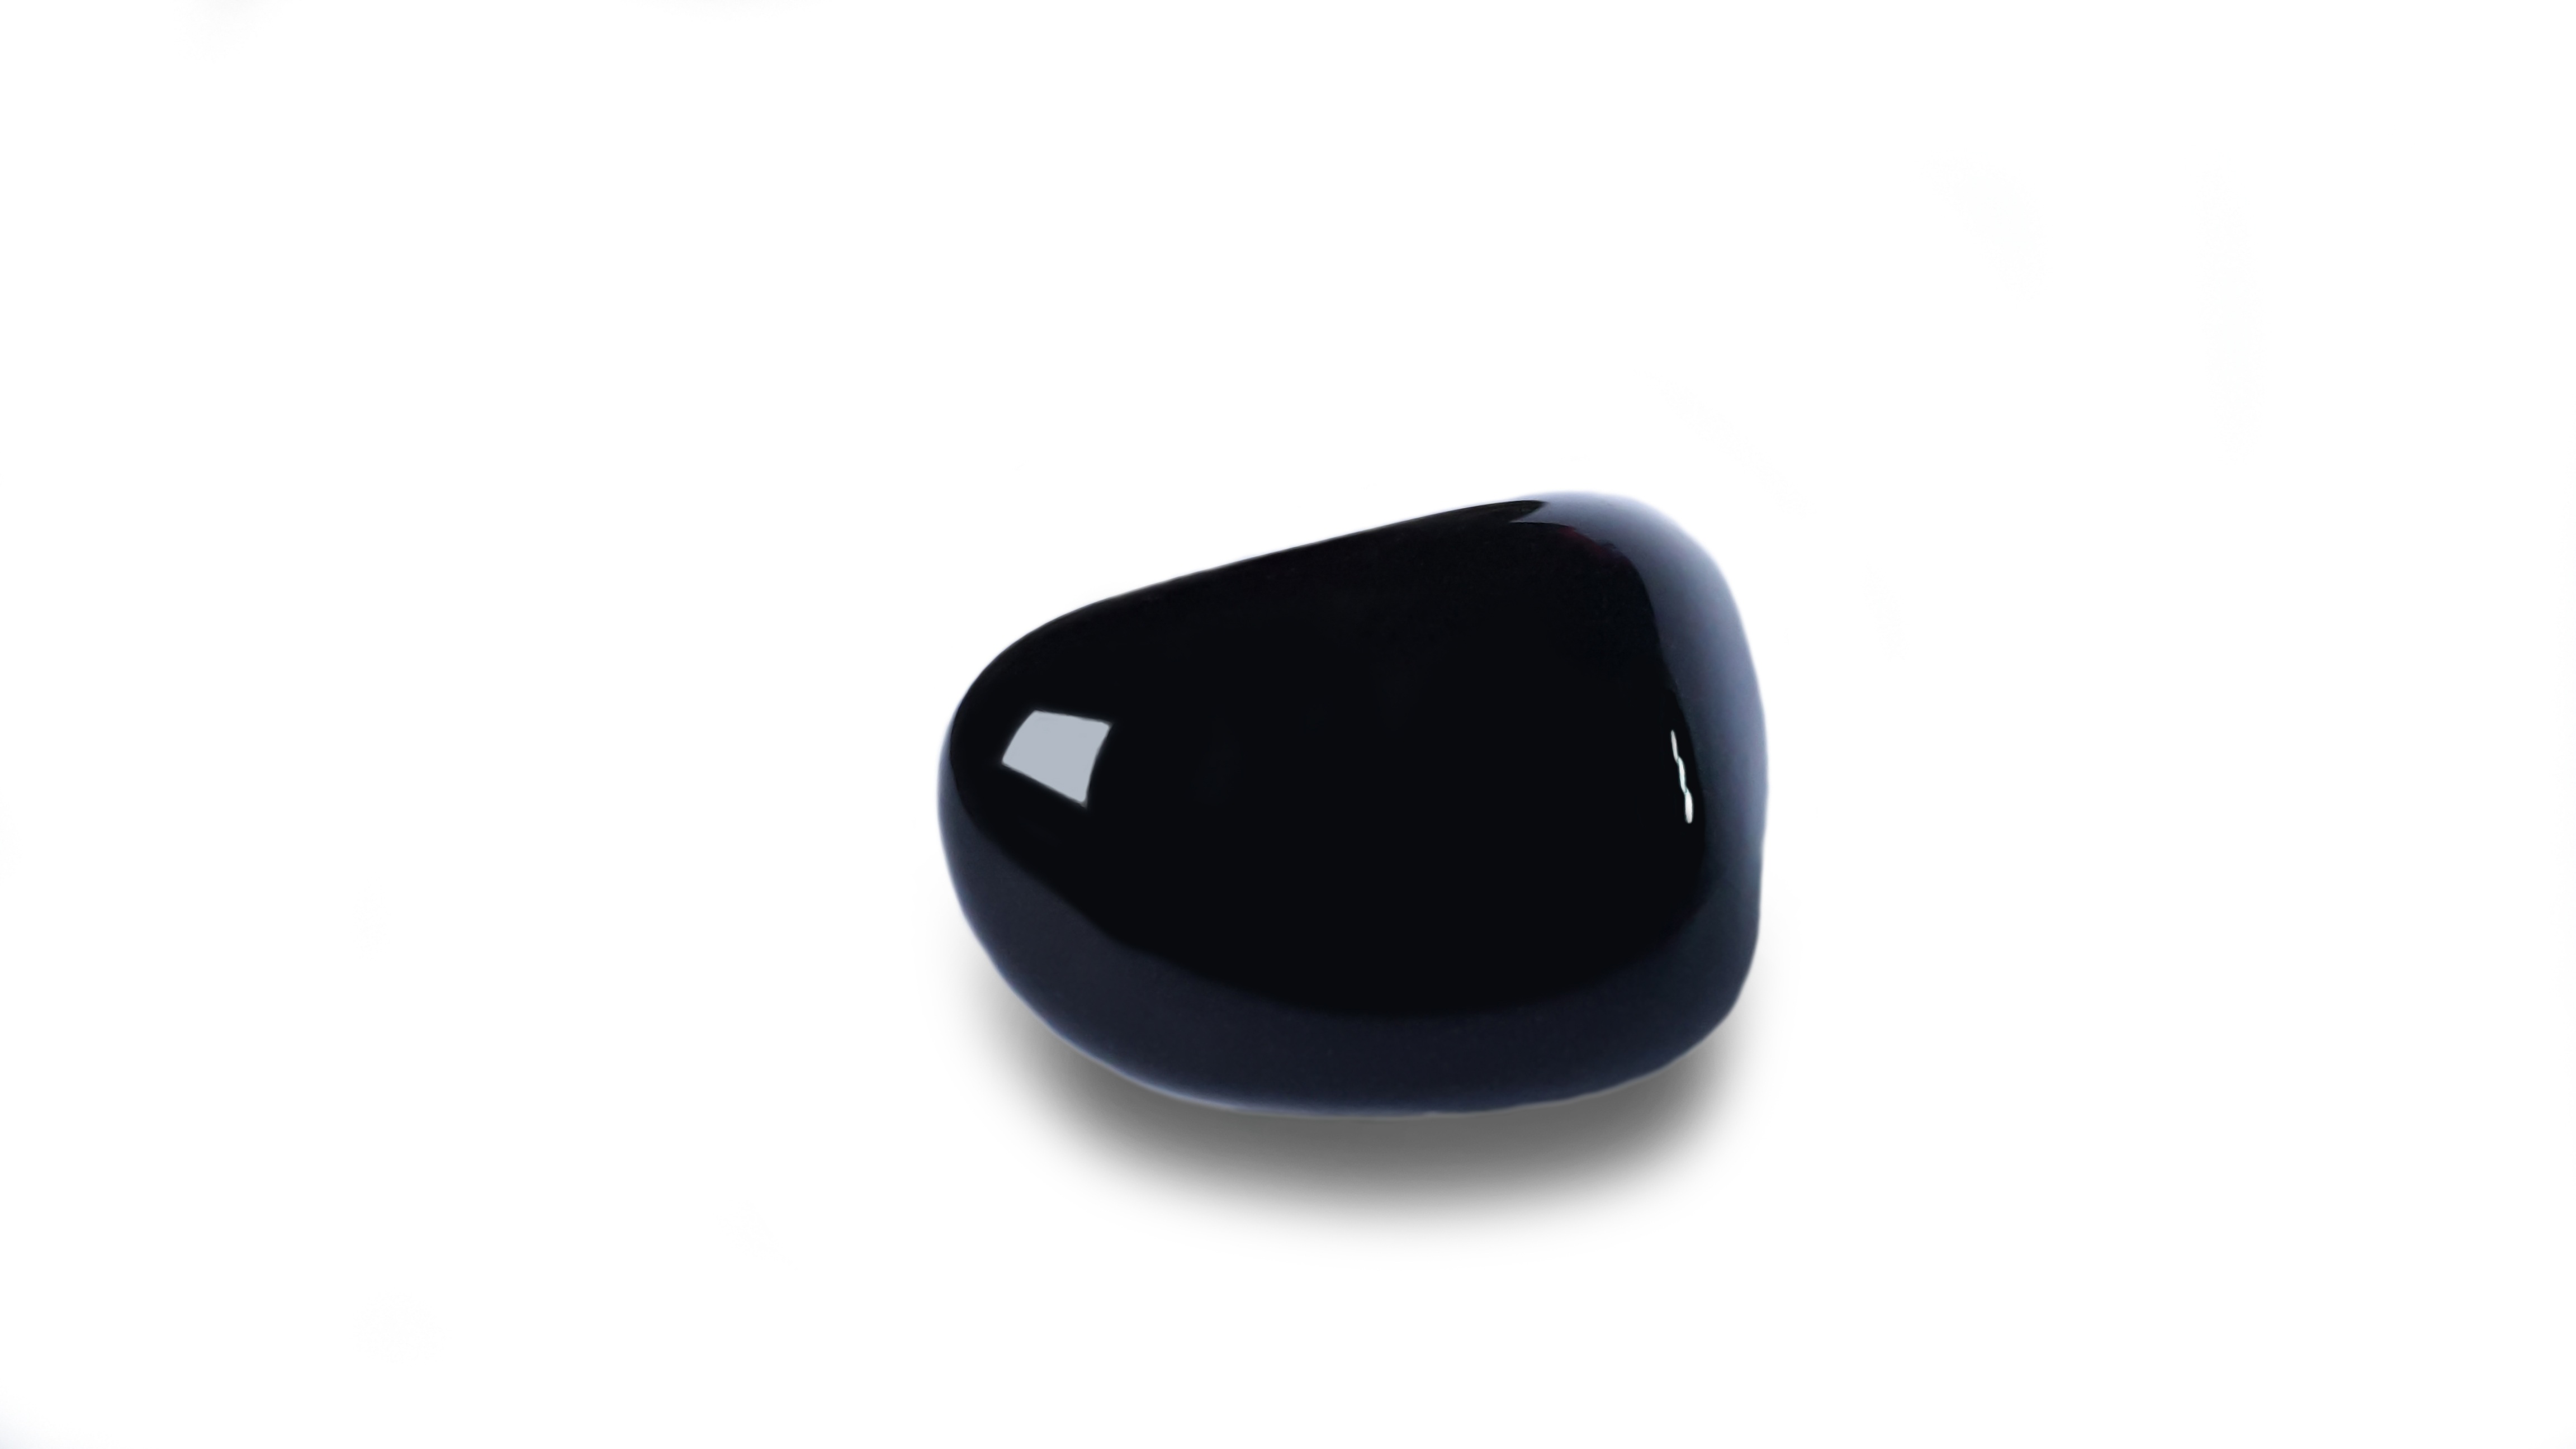
stone, shiny, reflections, black, glass, ground, grinding